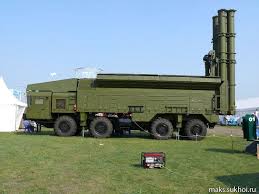
Label: Air Defense